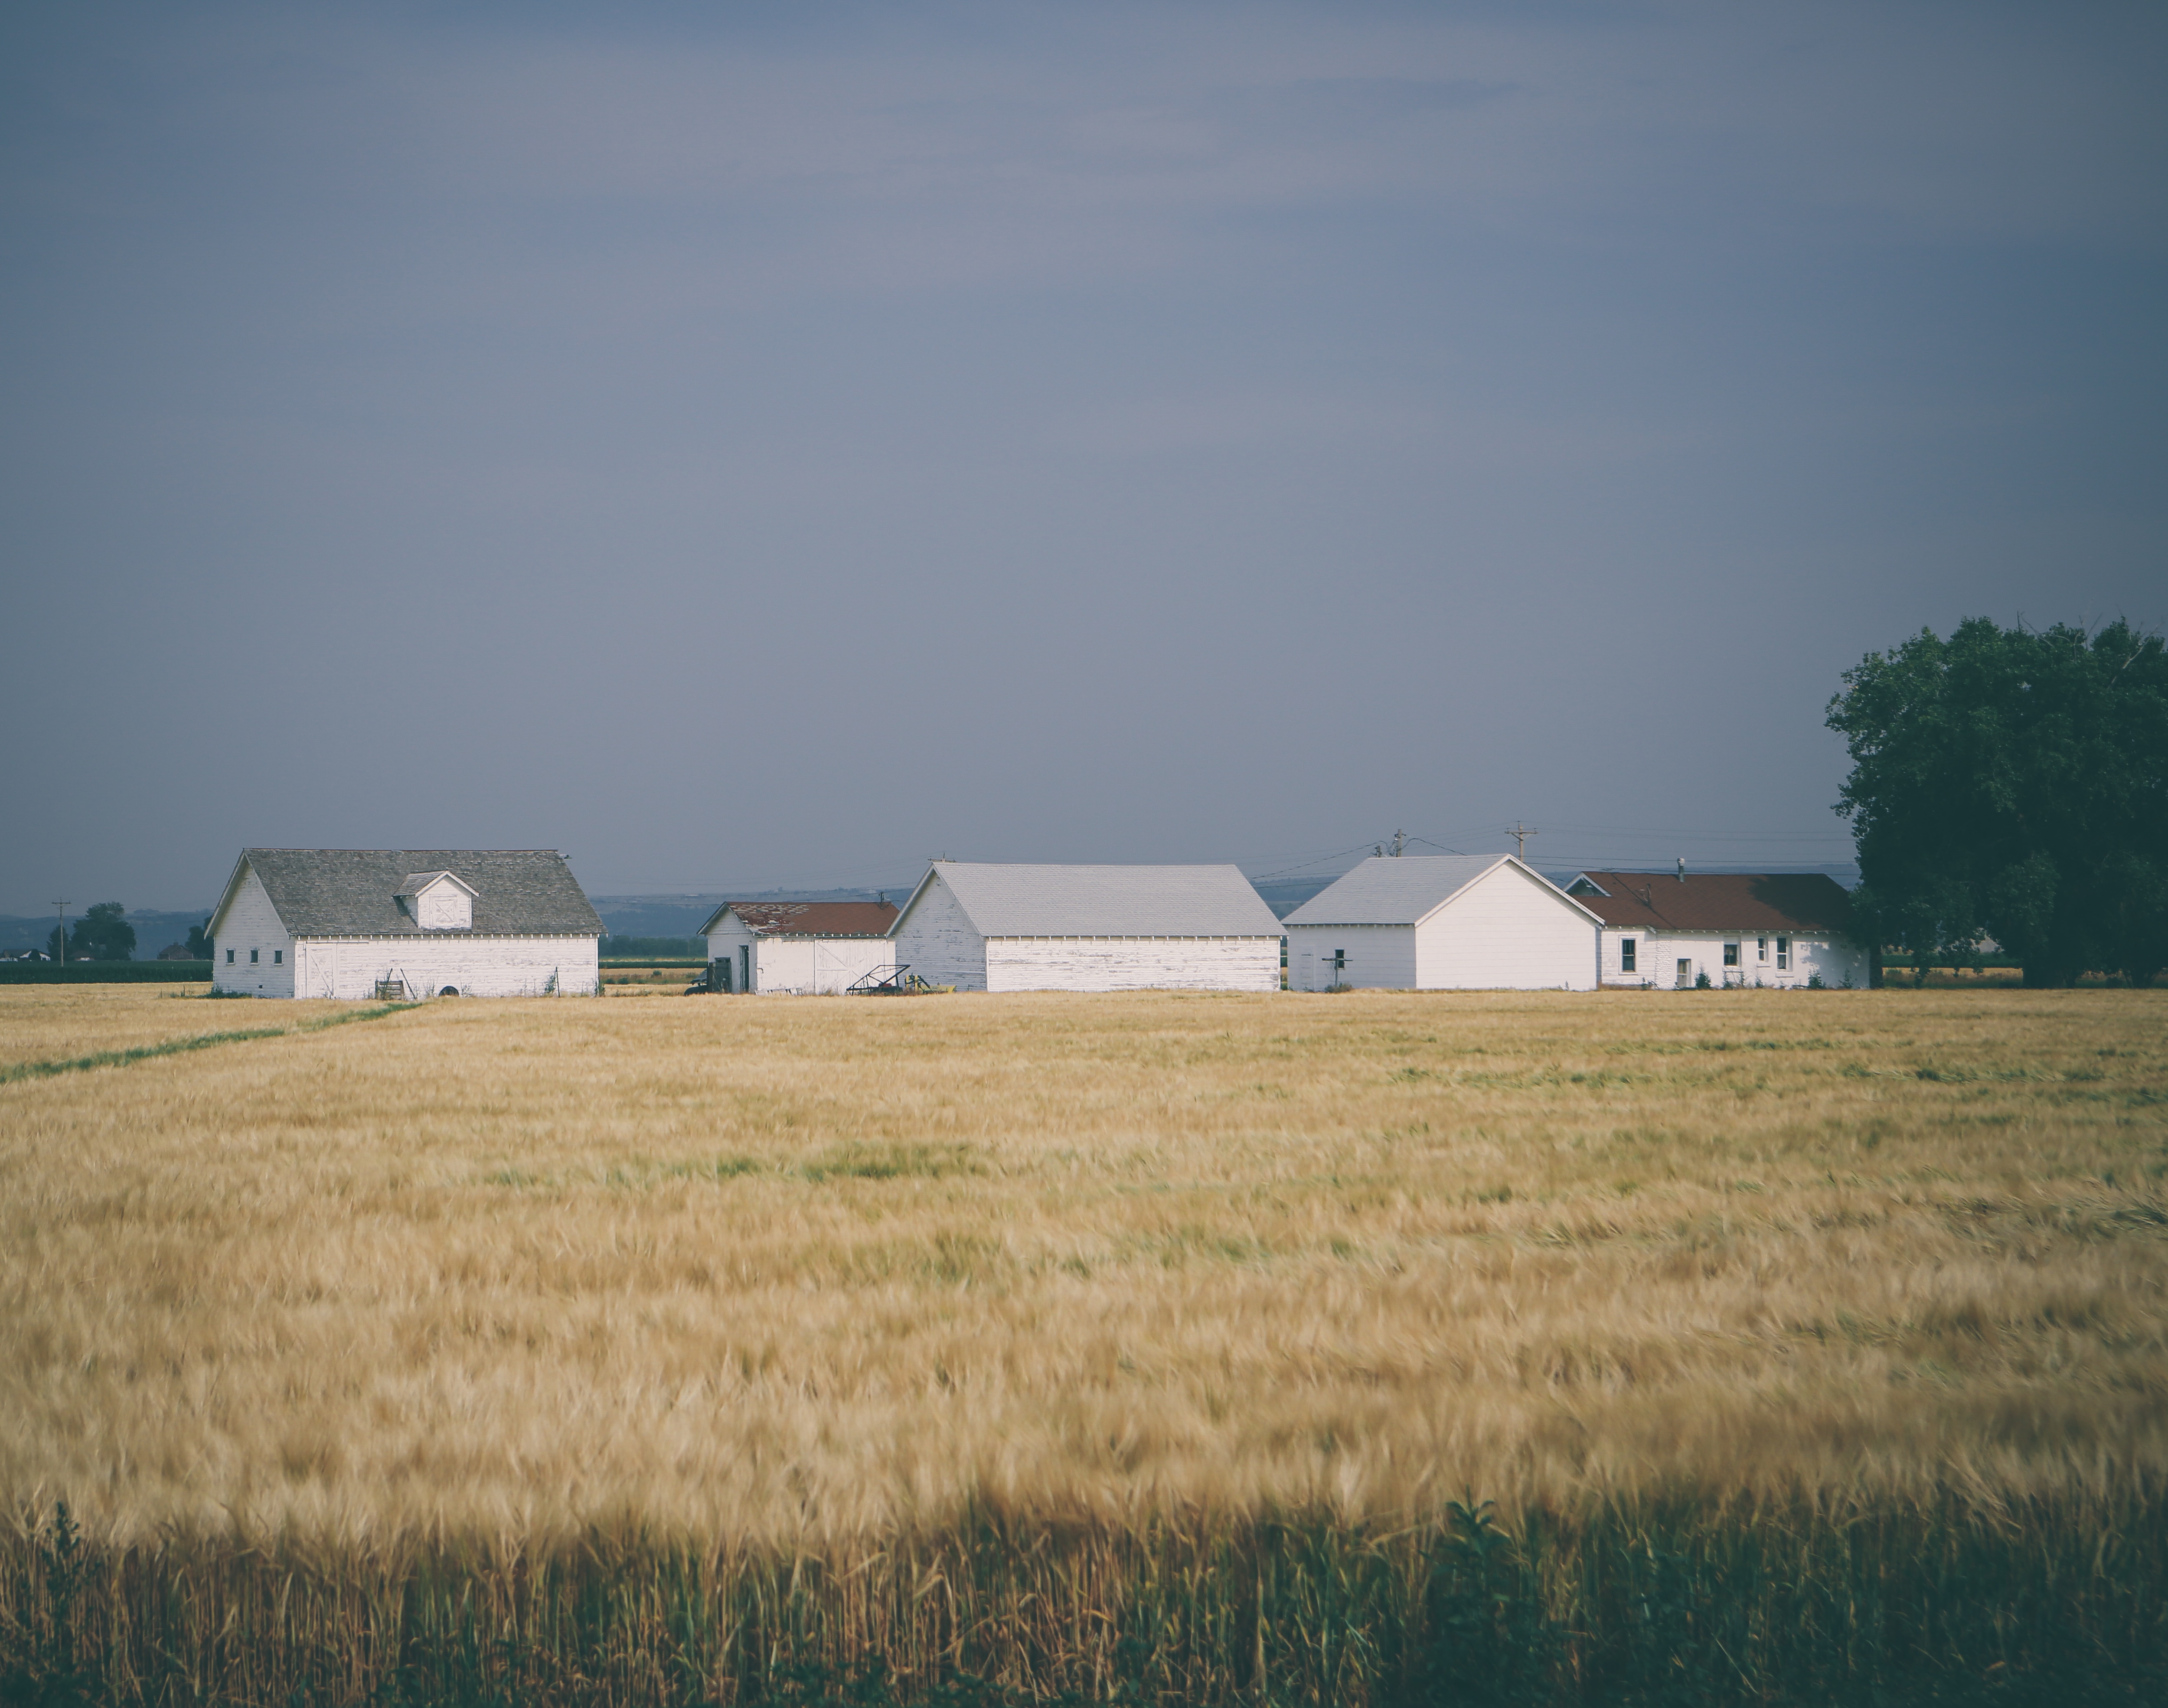
landscape, grass, horizon, cloud, sky, field, farm, meadow, prairie, house, morning, wind, building, crop, pasture, agriculture, plain, grassland, ecosystem, rural area, grass family, atmosphere of earth